Byzantine battle tactics

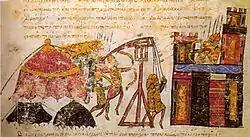
A siege by Byzantine forces, Skylintzes chronicle 11th century

Centuries of warfare enabled the Byzantines to write their own treatises on the protocols of war which eventually contained strategies for dealing with traditional enemies of the state. These manuals enabled the wisdom of prior generations to find its way within newer generations of strategists.